Question: Please indicate a possible affordance area of the hold_knife that can be used for holding
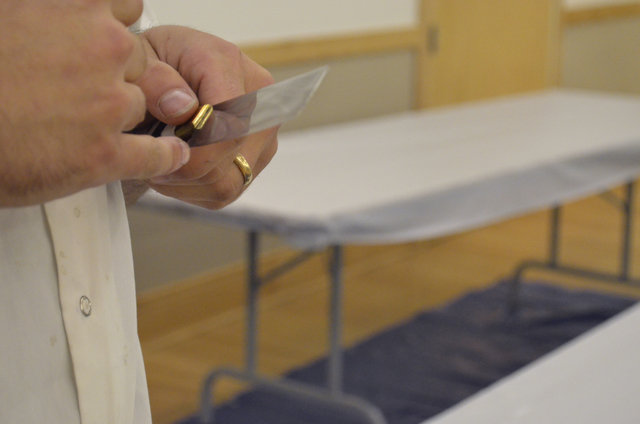
Answer: [58.5, 104.5, 183.5, 139.5]